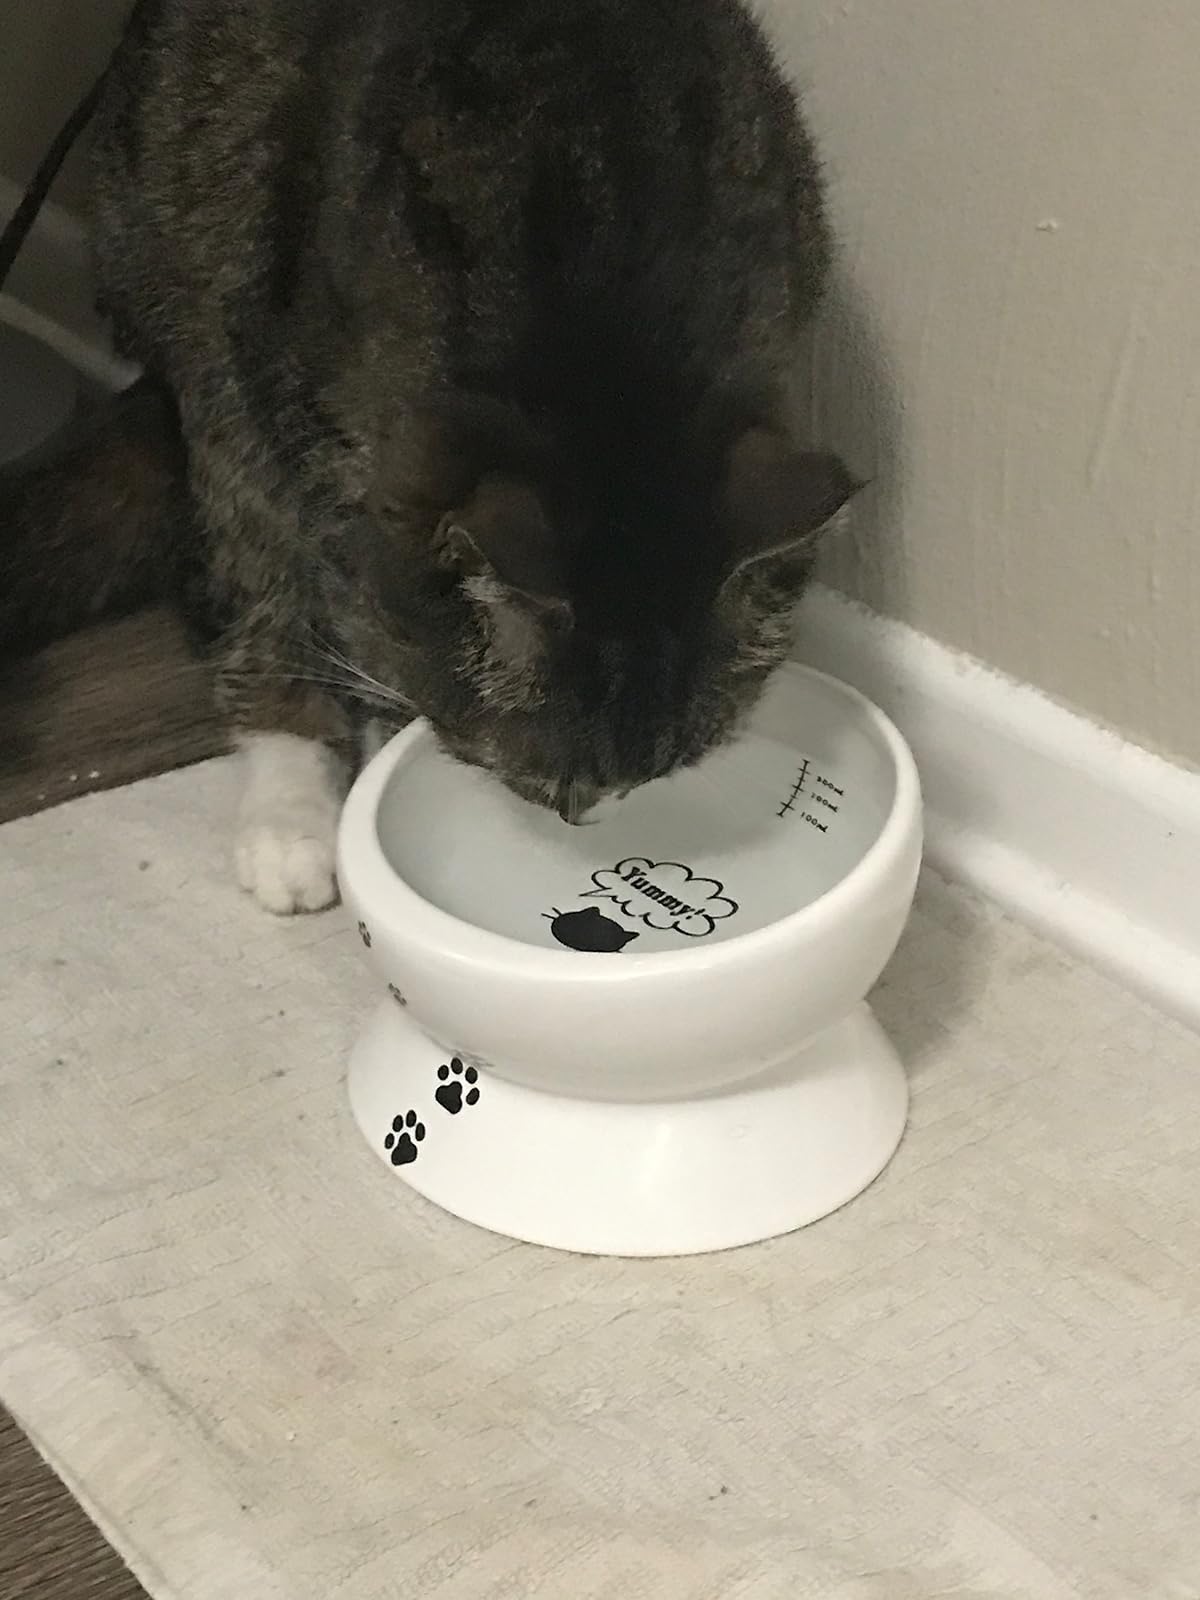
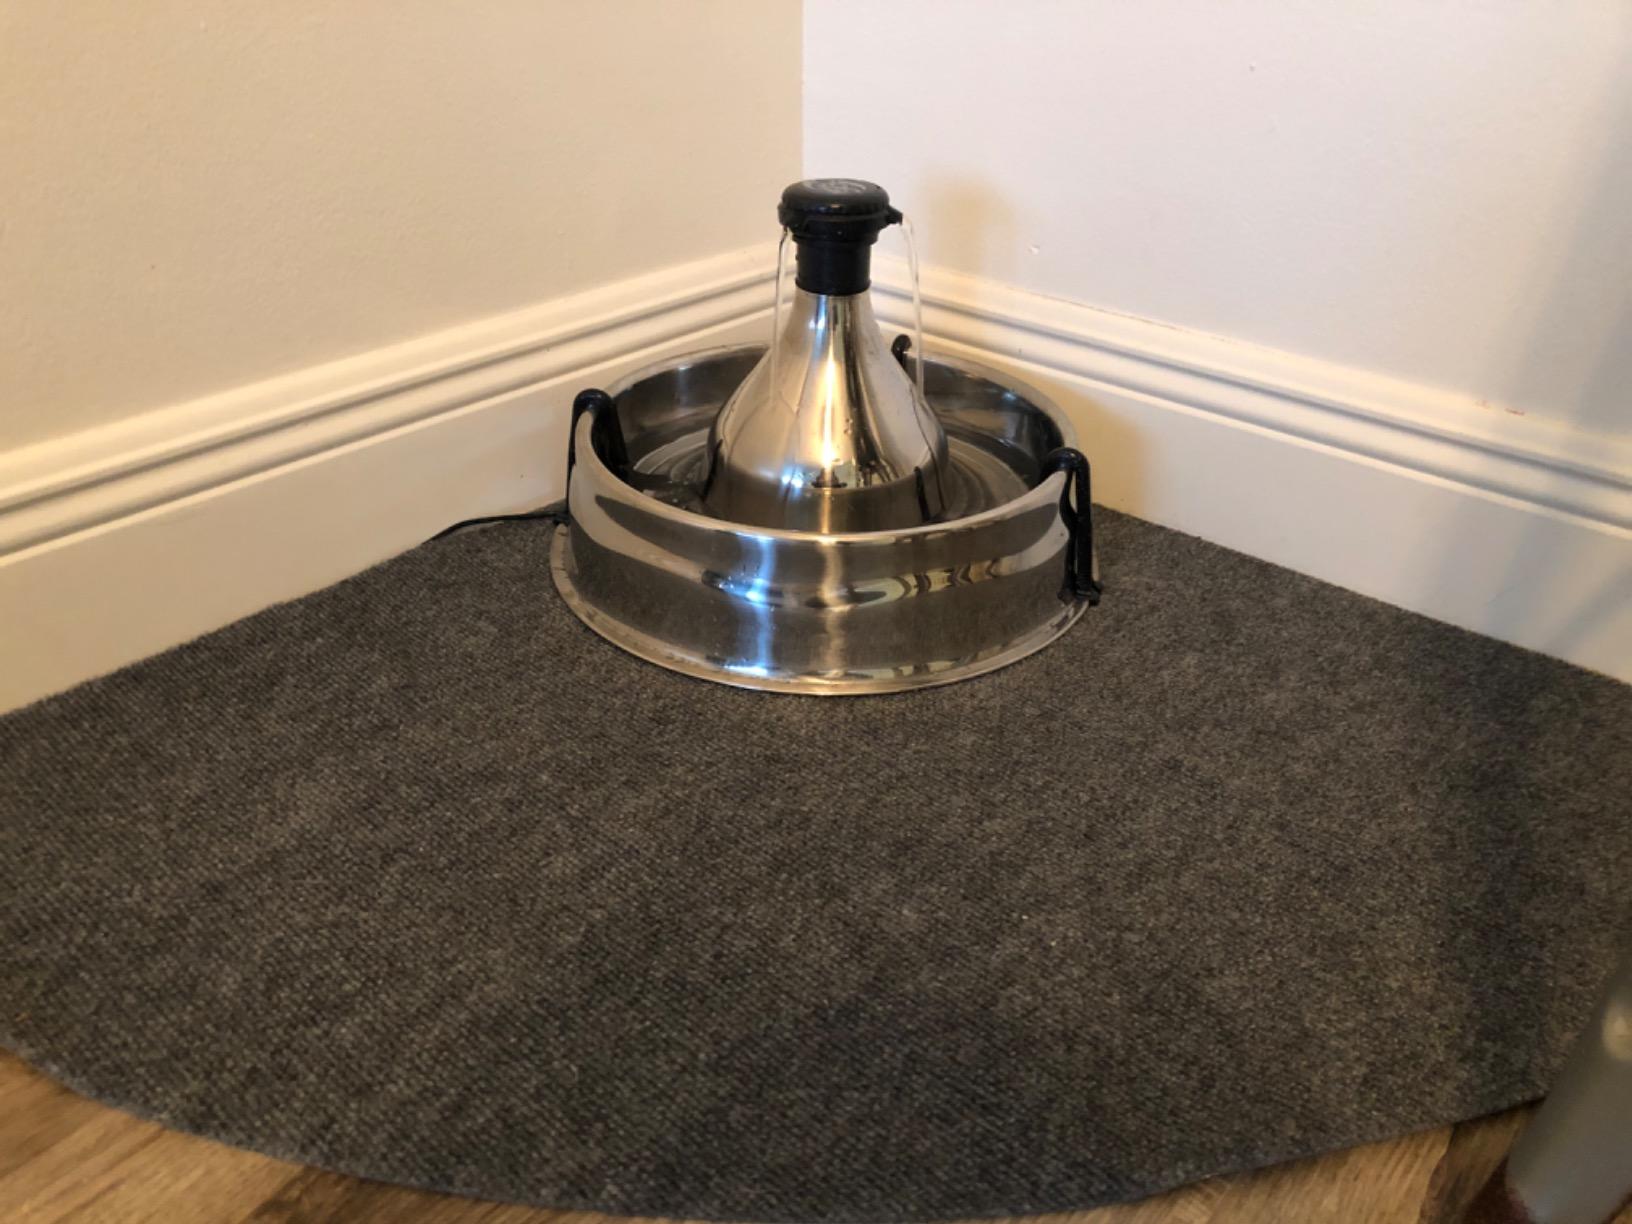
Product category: items_bowl
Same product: no